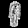
Label: Dress